Duomo of Monza

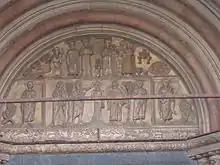
Lunette over the portal

The massive west front is divided into five parts by six lesene (applied strips), each of which is surmounted by a tabernacle housing a statue. The façade has several mullioned windows with, in the centre, a large rose window framed by a motif inspired by Roman antique ceilings, decorated with rosettes, masks and star motifs.